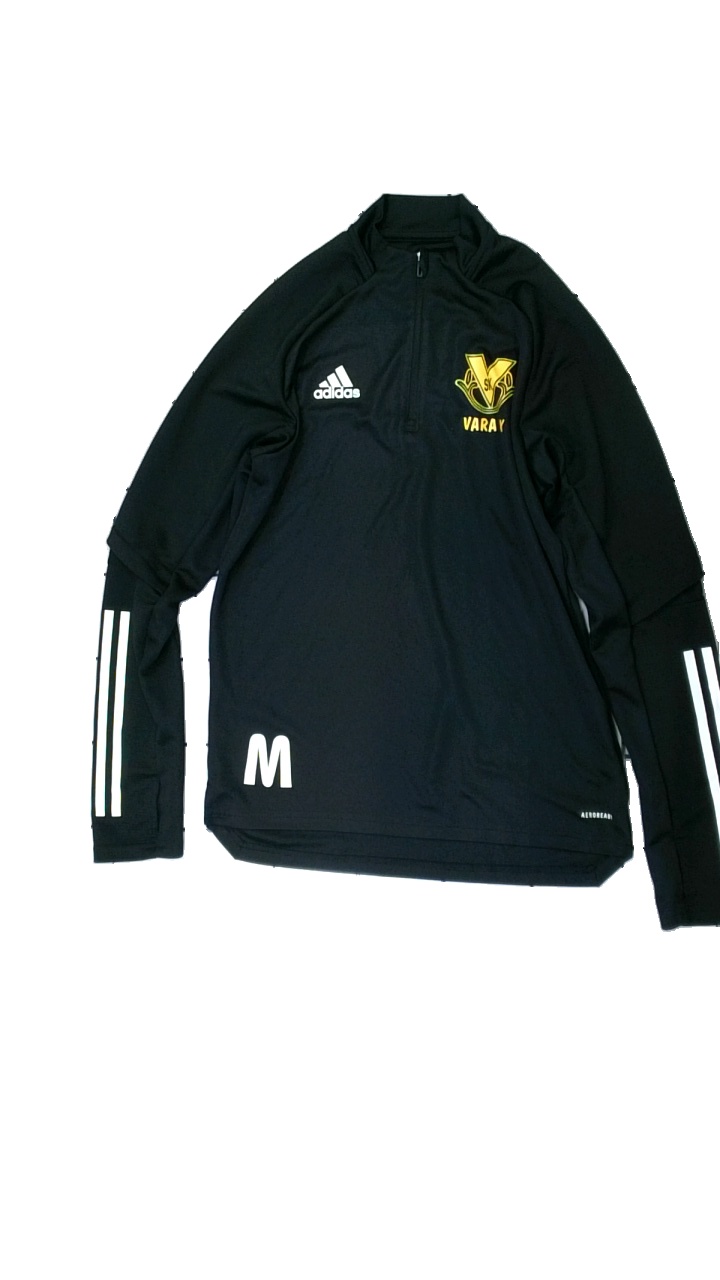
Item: Top (Men)
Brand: Adidas
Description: svart tröja med ränder på ärmarna och reklam fram
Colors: Black, White, Yellow
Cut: Regular
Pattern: Logo print
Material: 100% polyester
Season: All
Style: Sports
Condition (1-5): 3
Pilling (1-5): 5
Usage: Export
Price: <50